EPA WaterSense

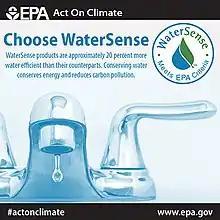
EPA poster publicizing WaterSense products

WaterSense is a program sponsored by the U.S. Environmental Protection Agency (EPA), designed to encourage water efficiency in the United States through the use of a special label on consumer products. The goal of this program is to protect the future of the U.S. water supply. WaterSense maintains partnerships with key utility, manufacturer and retail partners across the United States. WaterSense is voluntary, rather than a regulatory program. The EPA develops specifications for water-efficient products – low-flow fixtures – through a public process. If a manufacturer makes a product that meets those specifications, the product is eligible for third-party testing to ensure the stated efficiency and performance criteria have been met. If the product passes the test, the manufacturer is rewarded with the right to put the WaterSense label on that product.